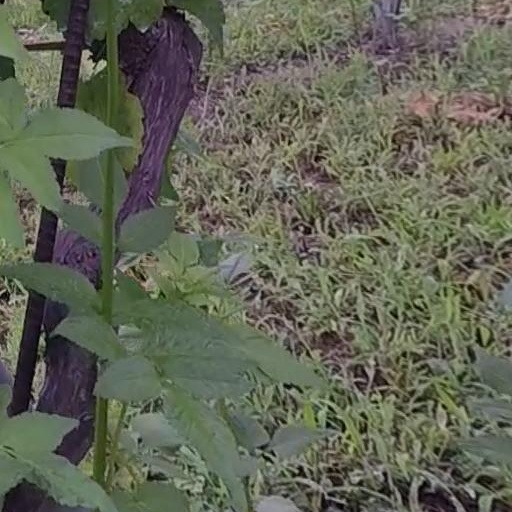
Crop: grape